History of St. Bees School

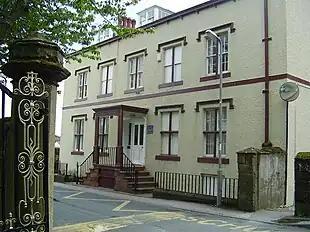
The refurbished Fox Music Centre.

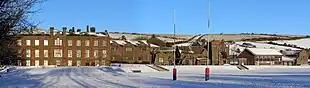
St. Bees School, Cumbria, seen from the edge of the "Firsts" in winter

In 1938, during the final stages of recovery from the Great Depression, the school's headmaster of the day, George Mallaby, made an unusual career move by becoming District Commissioner for the special area of west Cumberland, with the task of alleviating the problems of unemployment.